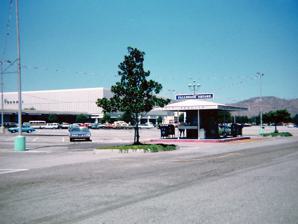
Building: Fallbrook Center
Country: United States of America
Year built: 1963
Shopping mall in California, United States Fallbrook Center East parking lot of Fallbrook Square, with a self-service post office in the foreground, 1978 Location West Hills, Los Angeles, California , United States Coordinates 34°11′25″N 118°37′32″W / 34.190169°N 118.625619°W / 34.190169; -118.625619 Address 6633 Fallbrook Avenue Opening date 12 November 1963 Developer Joseph K. Eichenbaum Management Retail Opportunity Investments Corp. Owner Retail Opportunity Investments Corp. Architect Maxwell Starkman and Associates No. of stores and services 42 No. of anchor tenants 6 Total retail floor area 880,000 sq ft (82,000 m 2 ) No. of floors 1 Parking 5,300 Website www .fallbrookcenter .com Fallbrook Center , originally Fallbrook Square , is a shopping center located on Fallbrook Avenue between Victory Boulevard and Vanowen Street in West Hills, Los Angeles, California . Fallbrook Center is a 75-acre (300,000 m 2 ), 880,000-square-foot (82,000 m 2 ), open-air shopping center with retailers including Wal-Mart , Trader Joe's , Home Depot , Target , Ulta Beauty , Bob's Discount Furniture , Furniture City, Crumbl Cookies , Panda Express , Sprouts Farmers Market , Ross Dress for Less , 24 Hour Fitness , It's Boba Time, Michael's , and Petco . History The complex, originally known as Fallbrook Square, opened between November 1963 and November 1966. Housing eighty stores and services in an open-air format, it was anchored by large Sears and JCPenney locations and included F.W. Woolworth , Harris & Frank , Ontra Cafeteria, House of Sight and Sound, Karl's Toys, Nibblers Restaurant, and a Market Basket supermarket. An enclosing renovation was done between April 1984 and July 1986. Target and Mervyn's anchors were added and the complex was renamed Fallbrook Mall. Damaged by the 1994 Northridge earthquake , and in decline by the late 1990s, the shopping venue was redeveloped between August 2001 and November 2003, emerging as the 1.2-million-square-foot (110,000 m 2 ) Fallbrook Center of today. The existing Penney's structure, vacated in April 2001, was retenanted by Kohl's . The Sears, which had re-opened at the nearby Westfield Topanga in 1996, was divided between Big Kmart (upper level) and Burlington Coat Factory (lower level); these opened in 1997. The Big Kmart closed in 2002 and re-opened as a Walmart in January 2004. Mervyn's closed in 2008. Sprouts Farmers Market and Ulta Beauty replaced the former Mervyn's in the form of a shared space in 2013. However, Ulta Beauty closed its Fallbrook Center location and moved to a new space in Canoga Park in 2021. Kohl's closed in June 2016 as a part of closing 18 stores nationwide. The Fallbrook Square sign and marquee can be seen in the 1974 drag racing documentary "Funny Car Summer" when a bicycle drag race event was held there. Fallbrook Center was used as the exterior location of the "Burbank Buymore" on Warner Brothers and NBC 's Chuck . References